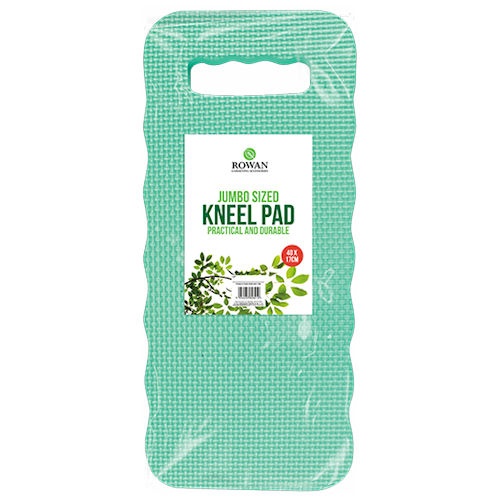
Jumbo Kneeling Pad
Jumbo Kneeling Pad: Soft and durable for comfortable garden use. Prevents Strains: Helps avoid knee strains and injuries. Generous Size: Measures approximately 40cm x 17cm for ample support. Convenient Handle: Features a cut-out carry handle for easy transportation. Versatile: Suitable for gardening, DIY, and construction tasks.
Brand: Gem Imports
Category: Home & Garden > Lawn & Garden > Gardening > Gardening Accessories > Gardening Scooters, Seats & Kneelers > Gardening Kneeler